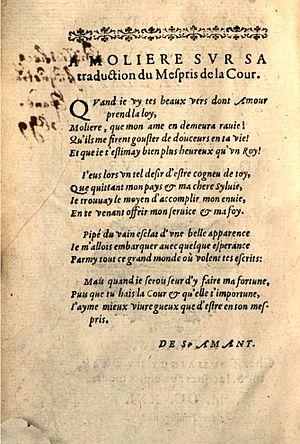
François-Hugues de Molière, sieur d'Essertines, né vers 1600 à Oyé dans le Brionnais et mort assassiné au mois de mars 1624 à Paris, est un écrivain poète, romancier et traducteur français des premières années du règne de Louis XIII. Célébré par plusieurs de ses contemporains comme un prosateur de premier ordre, mais mal connu des historiens, il aurait, selon certains moliéristes, inspiré son nom de scène à Jean-Baptiste Poquelin.